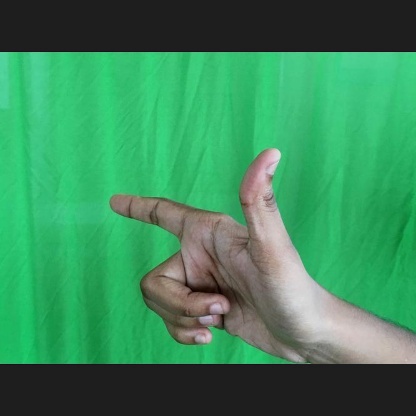
Mudra: Chandrakala